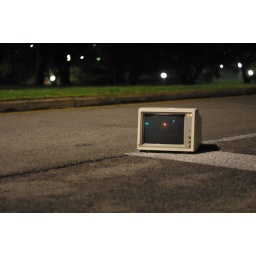
walking back home after the gig i crossed the road near the footbridge behind adelaide uni and saw this on the road.